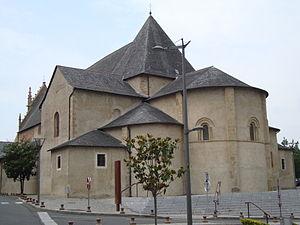
L’église Sainte-Foy se situe sur la commune de Morlaàs, dans le département français des Pyrénées-Atlantiques. Elle est classée monument historique le 2 avril 1979.